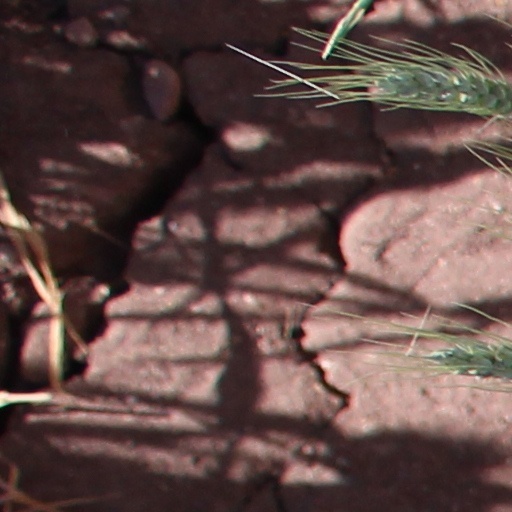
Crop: wheat